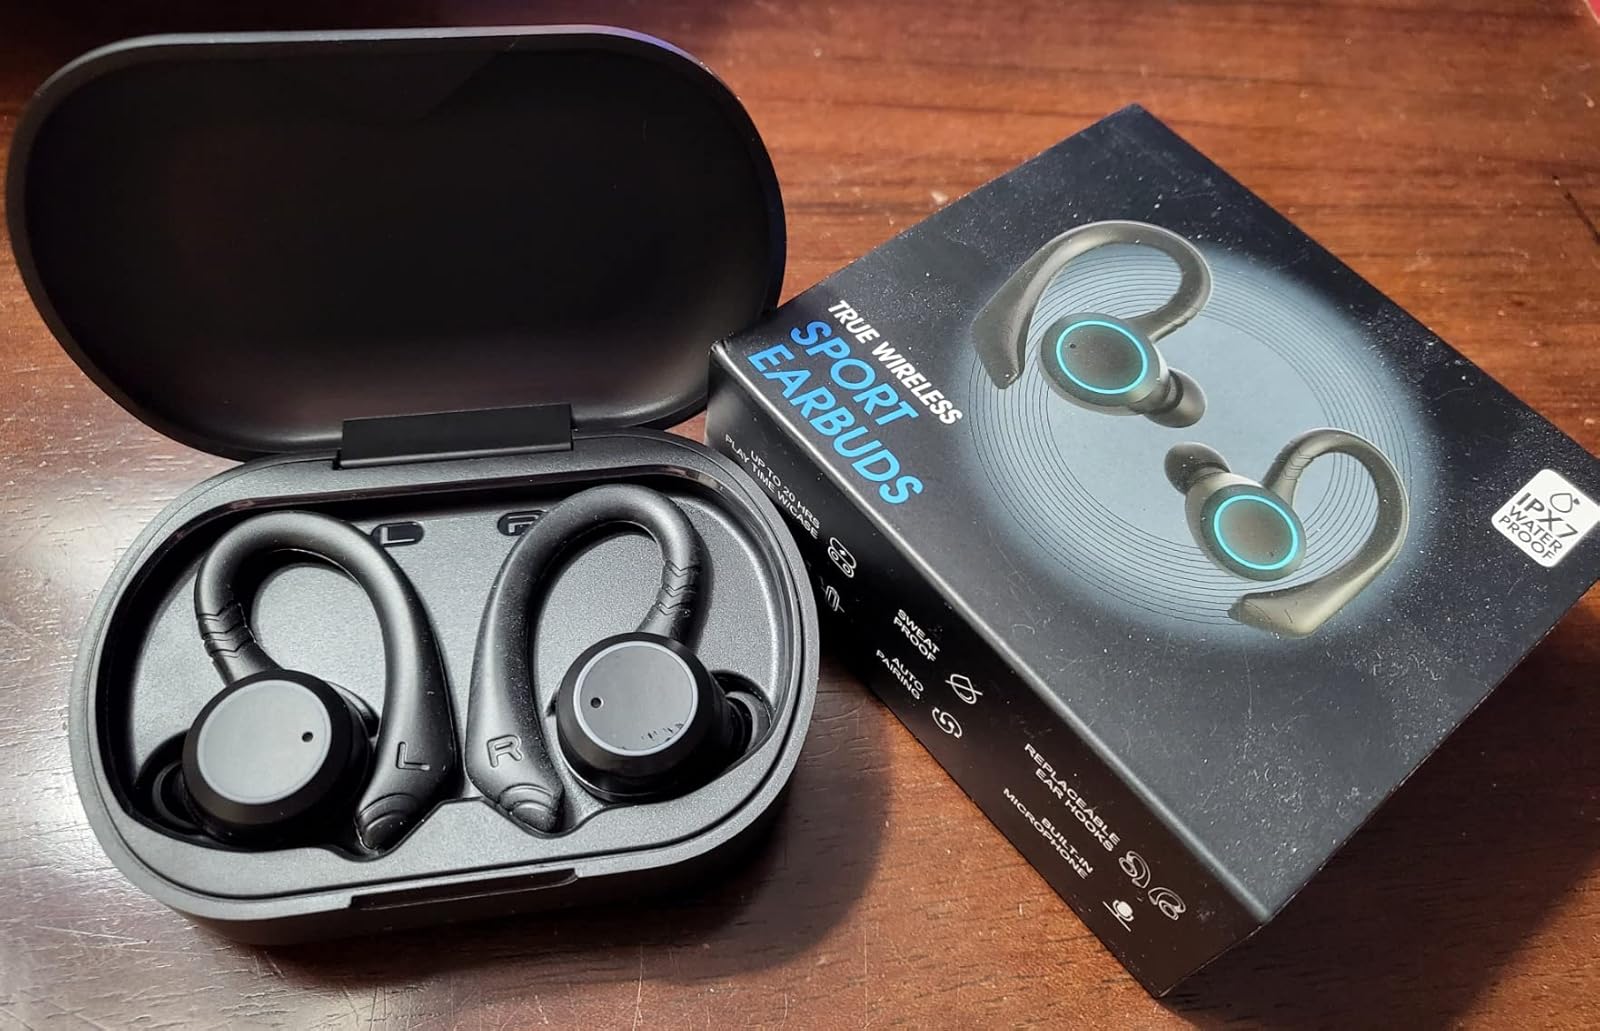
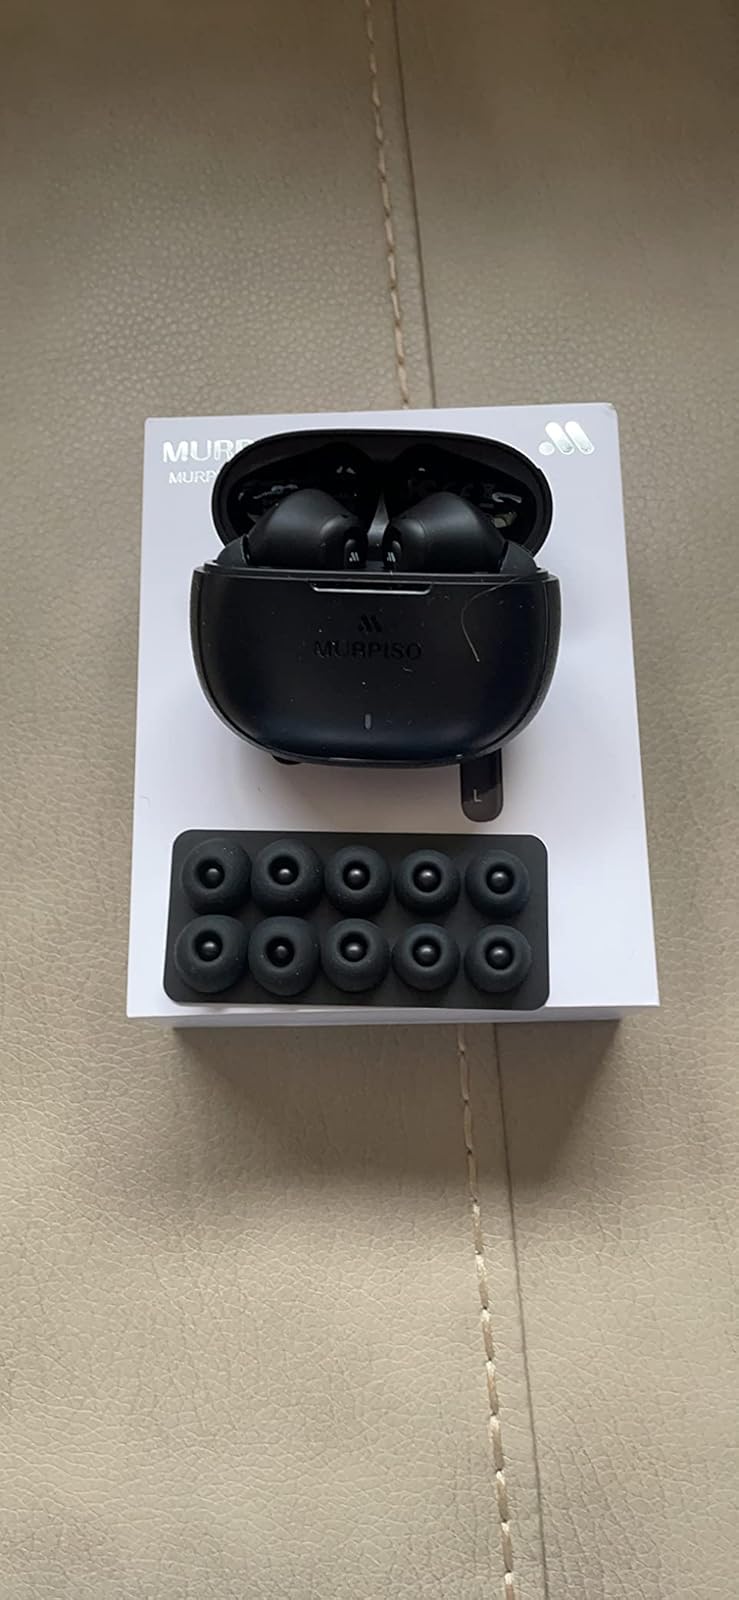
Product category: earbuds
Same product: no